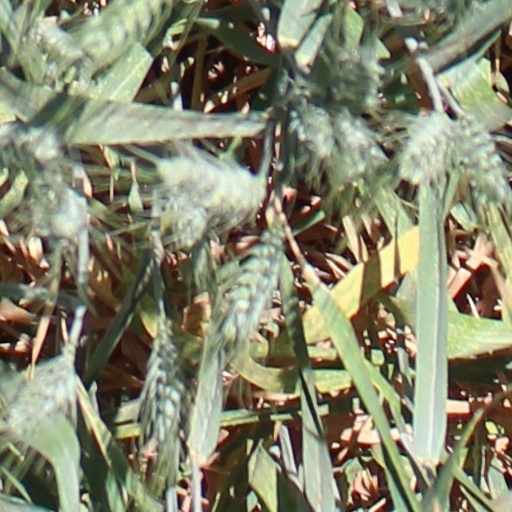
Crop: wheat